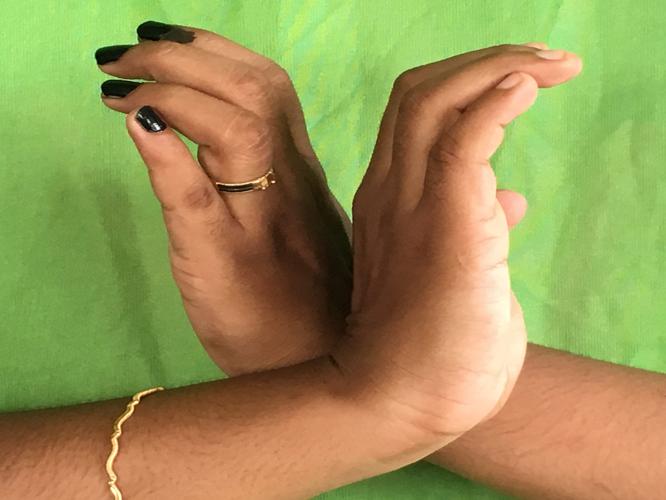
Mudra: Nagabandha
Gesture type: double_hand